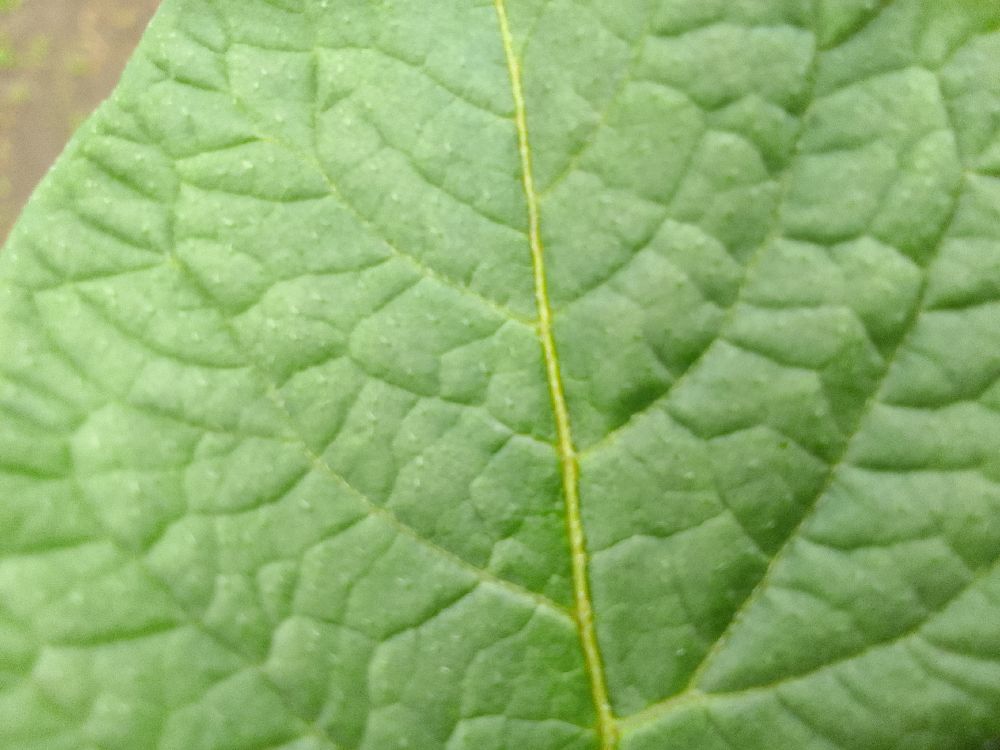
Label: Healthy